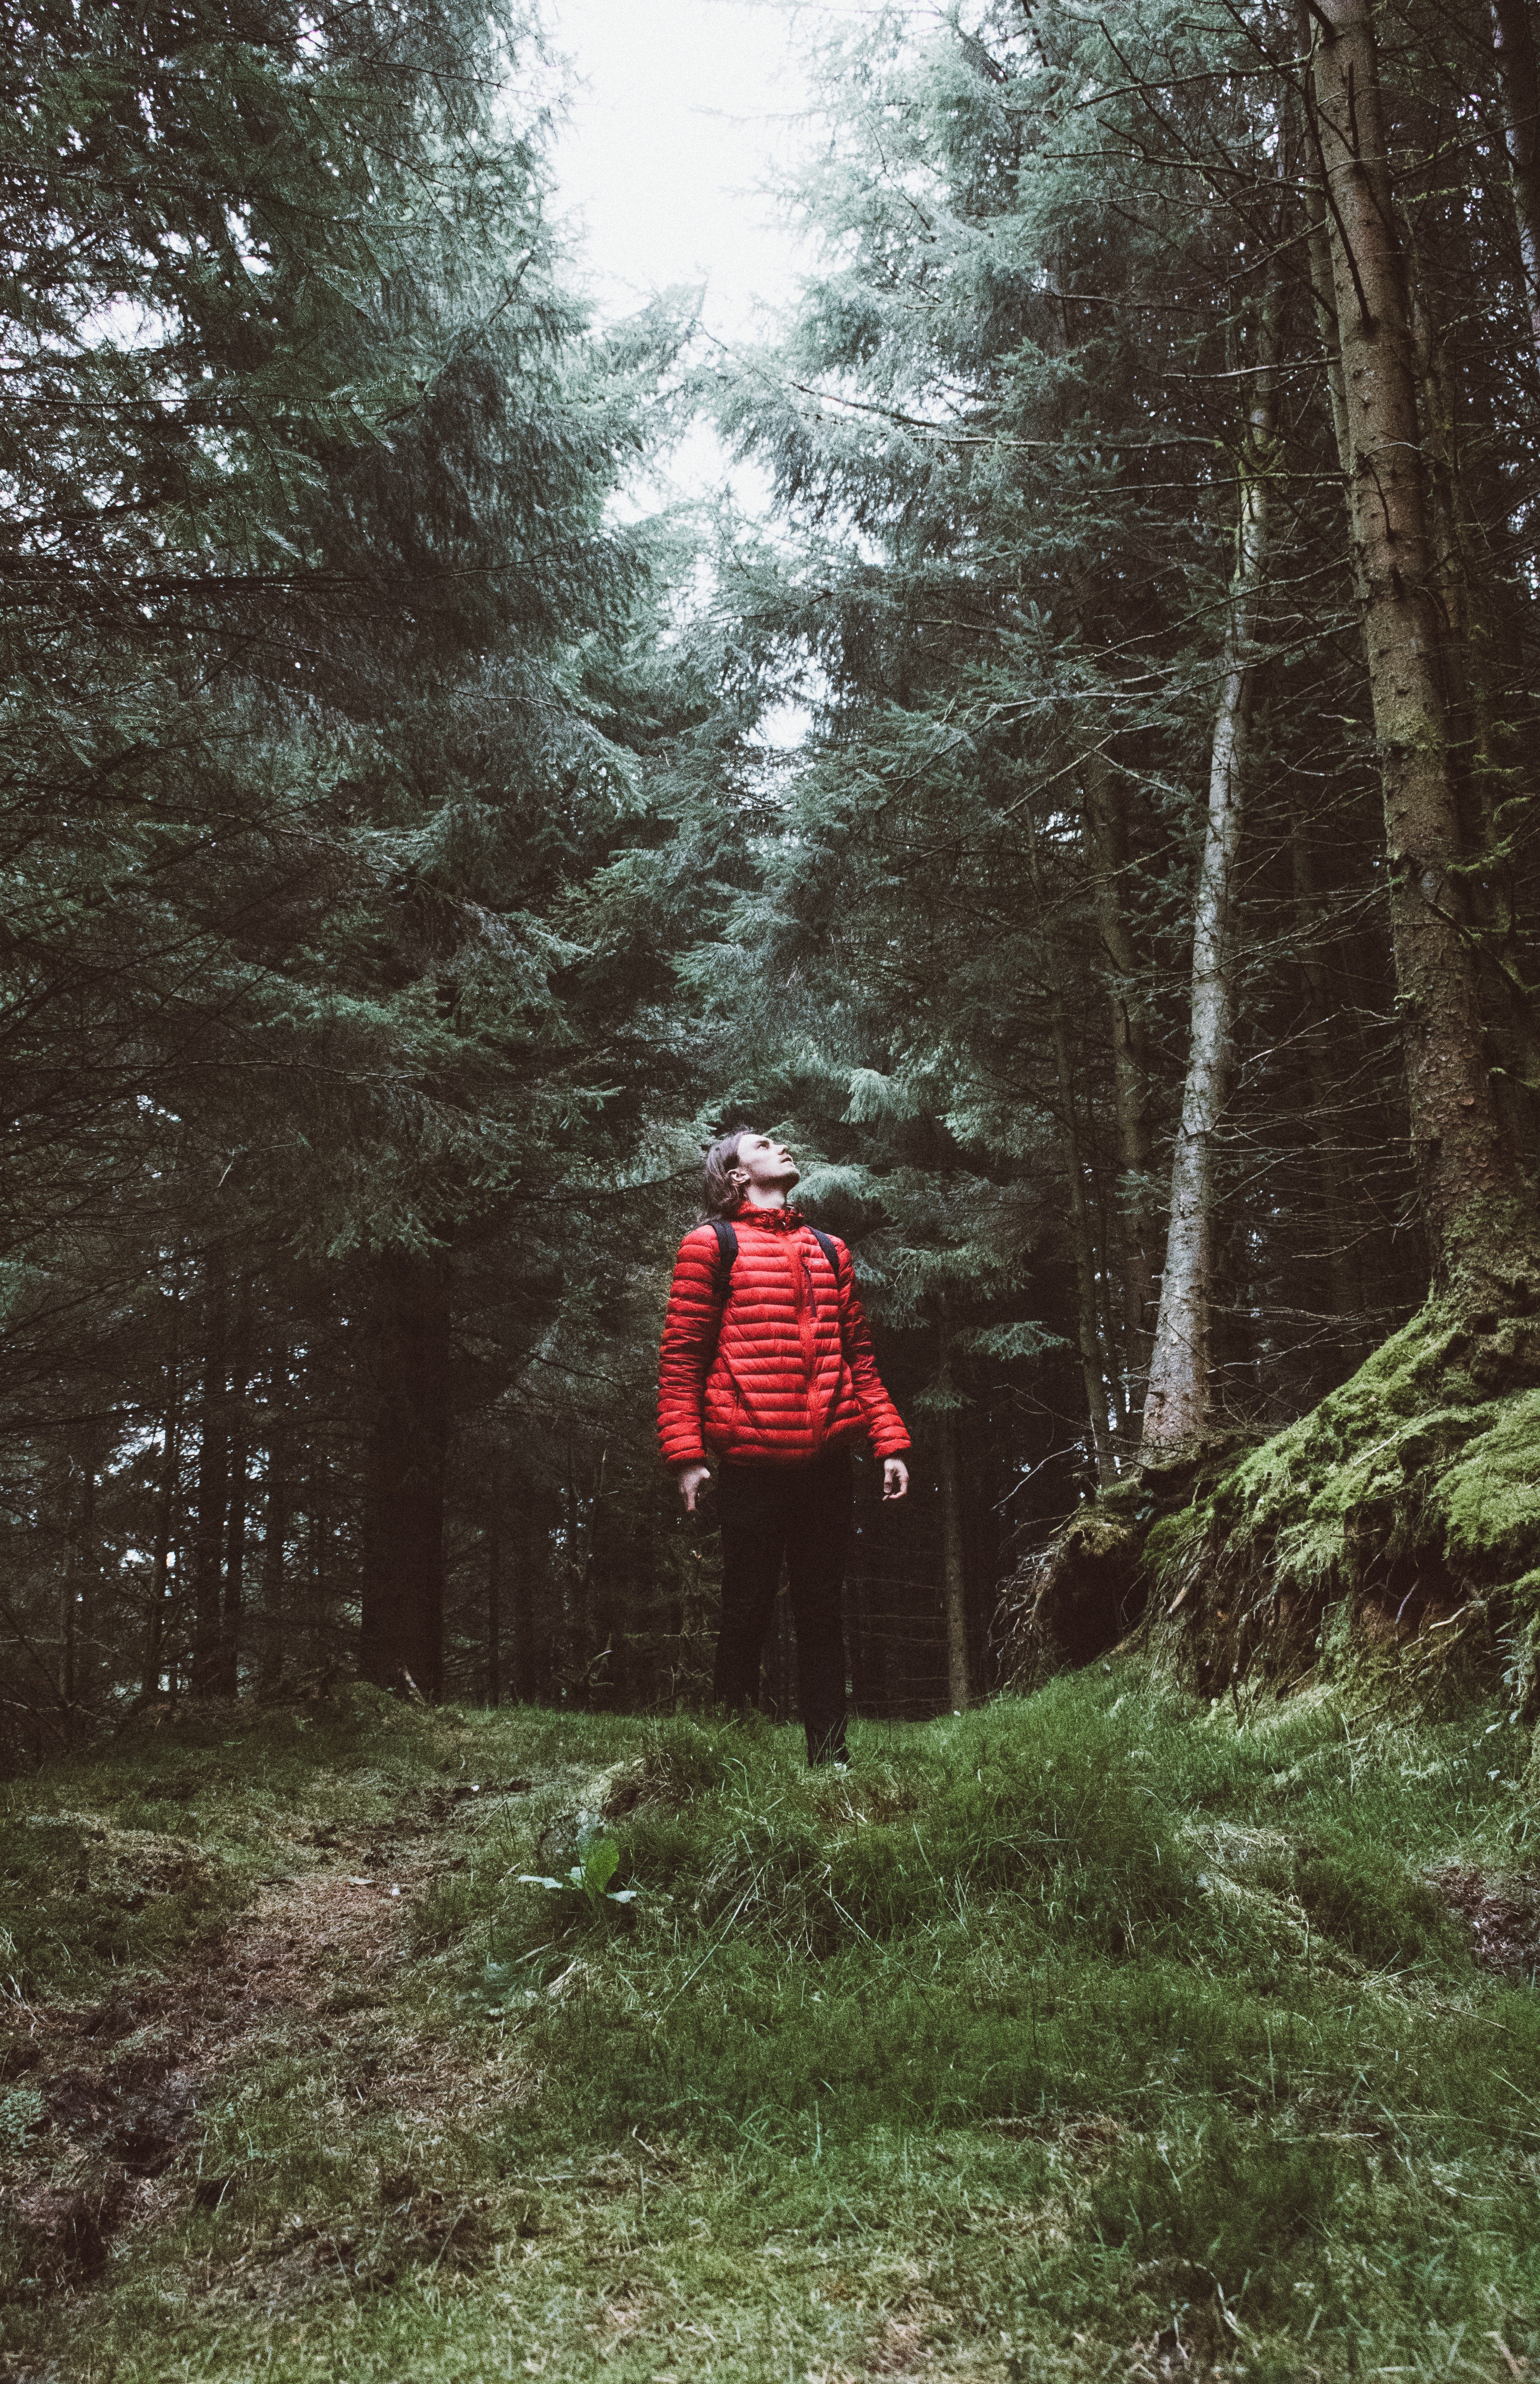
landscape, tree, nature, forest, path, grass, rock, wilderness, winter, plant, sky, trail, leaf, autumn, cool image, woodland, cool photo, biome, old growth forest, woody plant, temperate coniferous forest, spruce fir forest